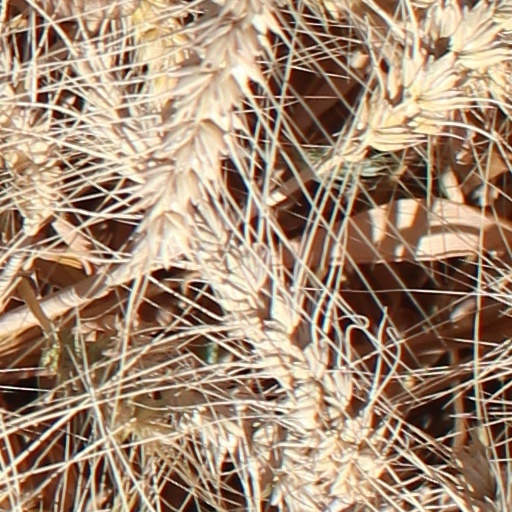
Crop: wheat